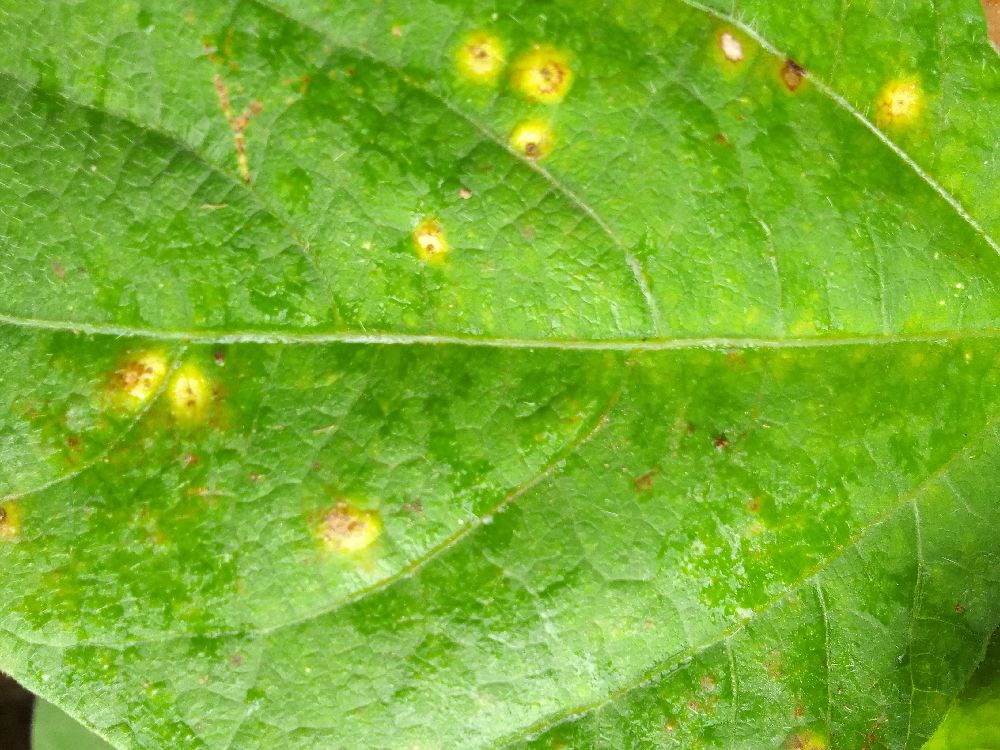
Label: rust